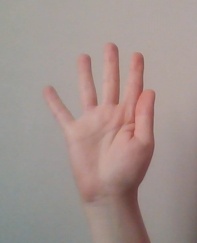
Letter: sheen